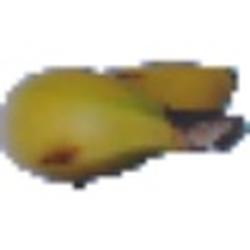
Label: Banana